9/11 conspiracy theories

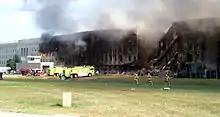
The Pentagon, after collapse of the damaged section

Jones also said that molten steel found in the rubble was evidence of explosives, as an ordinary airplane fire would not generate enough heat to produce this, citing photographs of red debris being removed by construction equipment, but Blanchard said that if there had been any molten steel in the rubble any excavation equipment encountering it would have been immediately damaged. Other sampling of the pulverized dust by United States Geological Survey and RJ Lee did not report any evidence of thermite or explosives. It has been theorized the "thermite material" found was primer paint. Dave Thomas of "Skeptical Inquirer" magazine, noting that the residue in question was claimed to be thermotic because of its iron oxide and aluminum composition, pointed out that these substances are found in many items common to the towers. Thomas said that in order to cut through a vertical steel beam, special high-temperature containment must be added to prevent the molten iron from dropping down, and that the thermite reaction is too slow for it to be practically used in building demolition. Thomas pointed out that when Jesse Ventura hired New Mexico Tech to conduct a demonstration showing nanothermite slicing through a large steel beam, the nanothermite produced copious flame and smoke but no damage to the beam, even though it was in a horizontal, and therefore optimal, position.